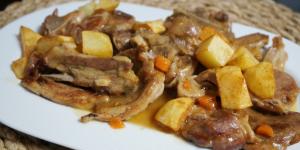
ragu de cordero